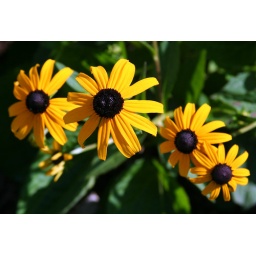
in a flower bed near my hous